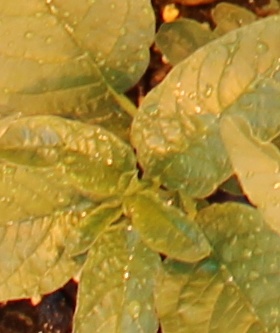
Label: Waterhemp